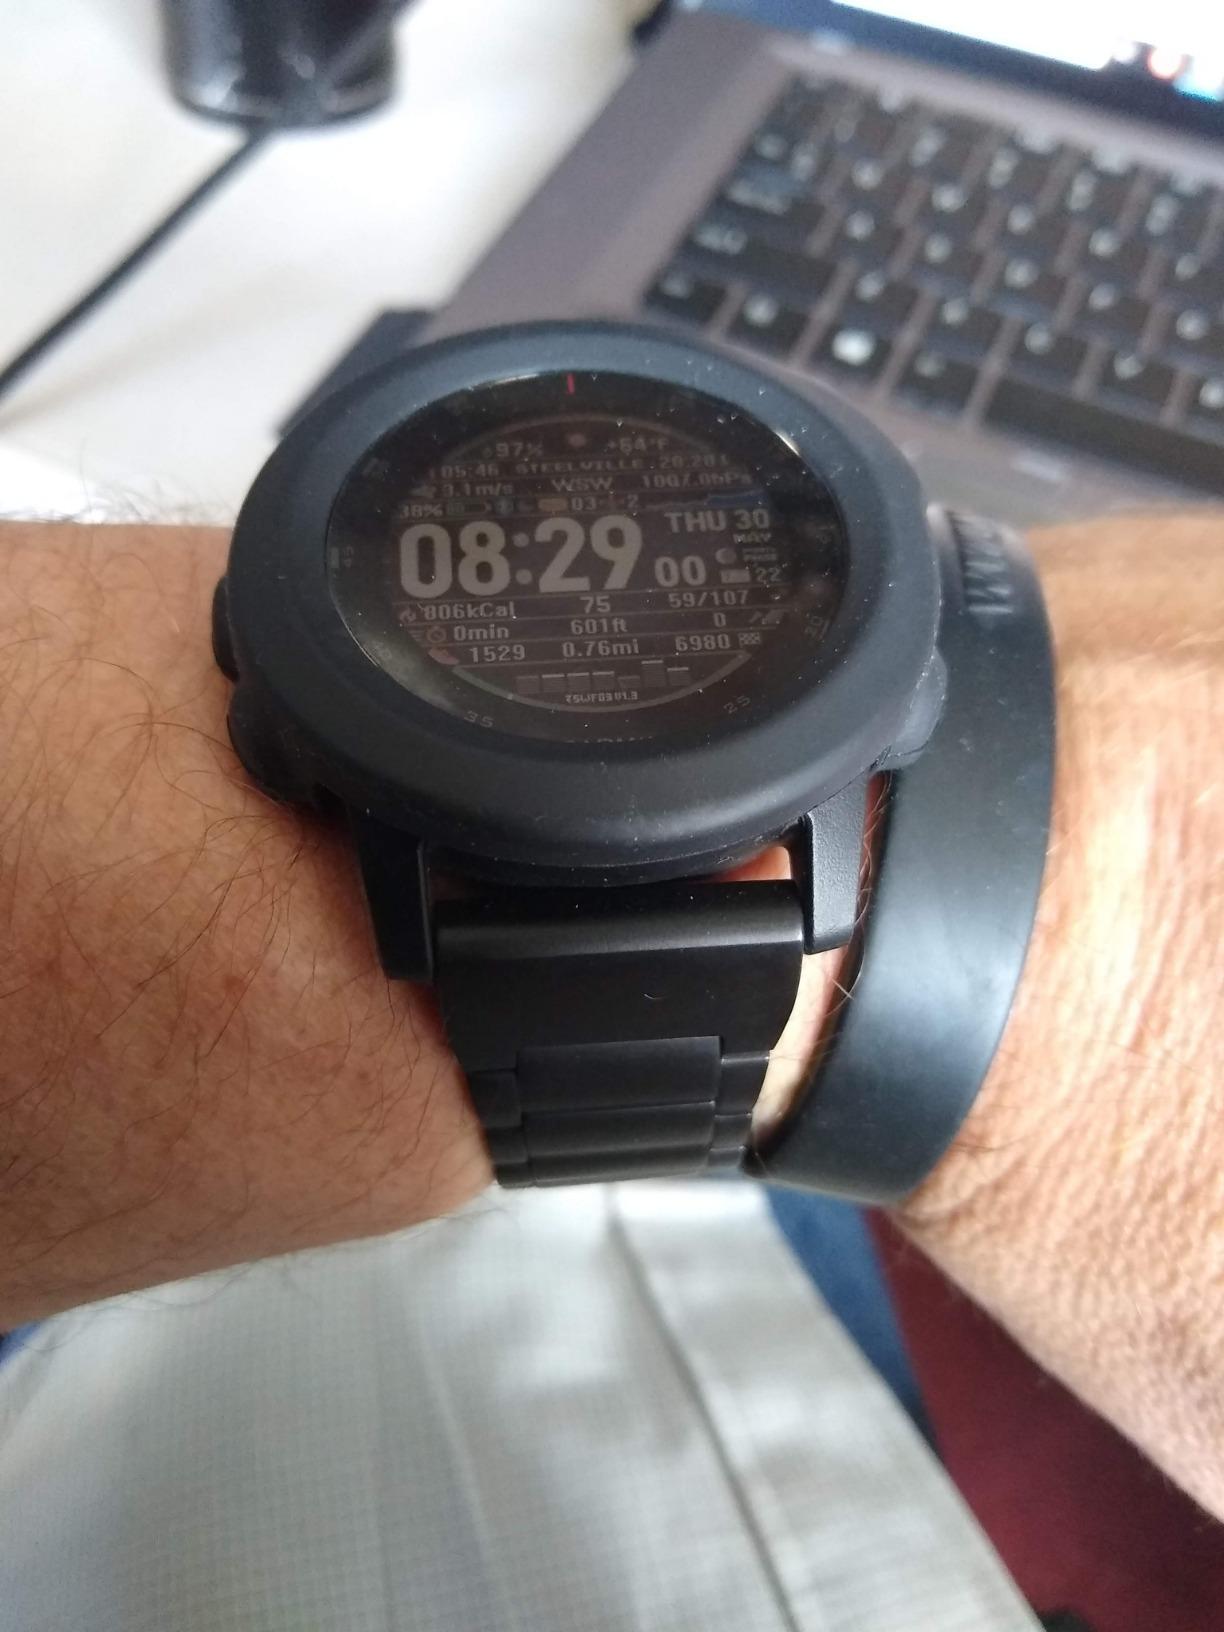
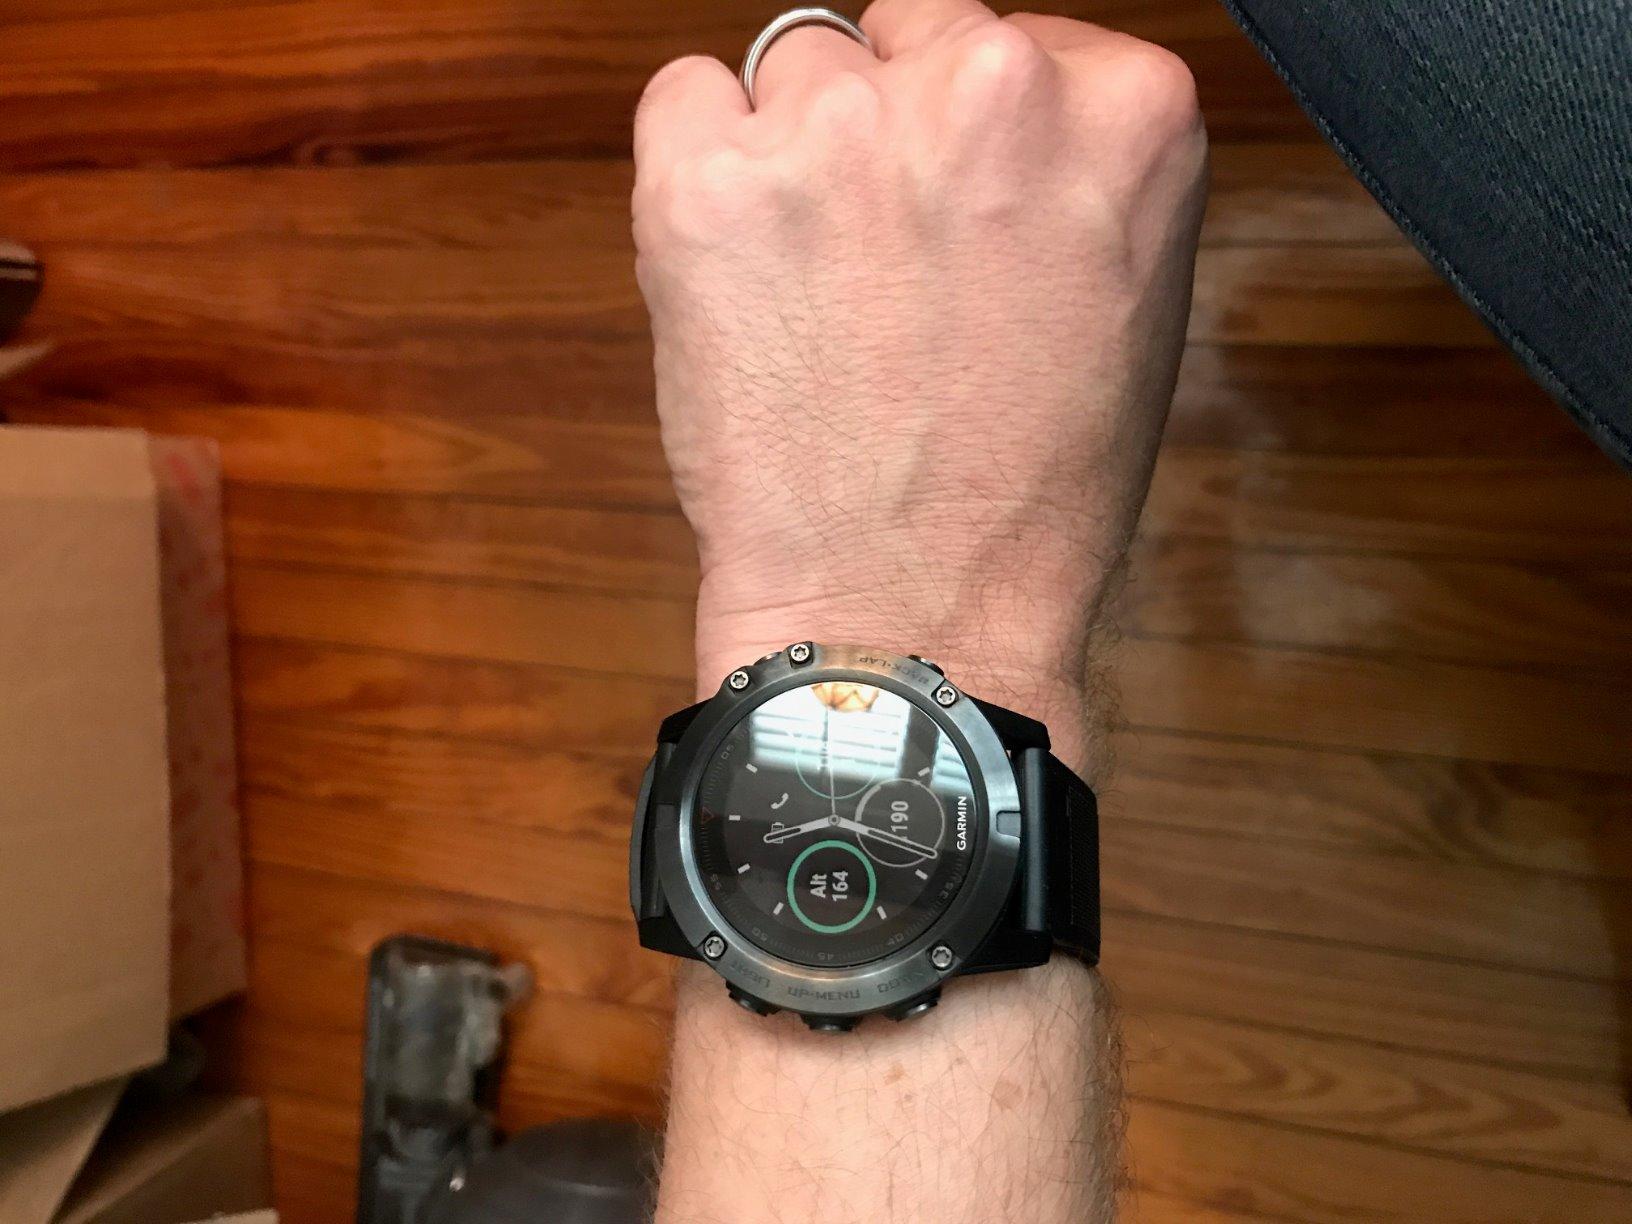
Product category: smartwatch
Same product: no